Chien-Shiung Wu

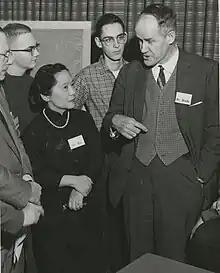
Chien-Shiung Wu (left) with Wallace Brode (right) at Columbia University in 1958

Wu chose to do this by taking a sample of radioactive cobalt-60 and cooling it to cryogenic temperatures with liquid gases. Cobalt-60 is an isotope that decays by beta particle emission, and Wu was also an expert on beta decay. The extremely low temperatures were needed to reduce the amount of thermal vibration of the cobalt atoms to almost zero. Also, Wu needed to apply a constant and uniform magnetic field across the sample of cobalt-60 in order to cause the spin axes of the atomic nuclei to line up in the same direction. For this cryogenic work, she needed the facilities of the National Bureau of Standards and its expertise in working with liquid gases, and traveled to its headquarters in Maryland with her equipment to carry out the experiments.